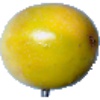
Label: maracuja